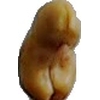
Label: caju_seed